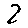
Label: 2